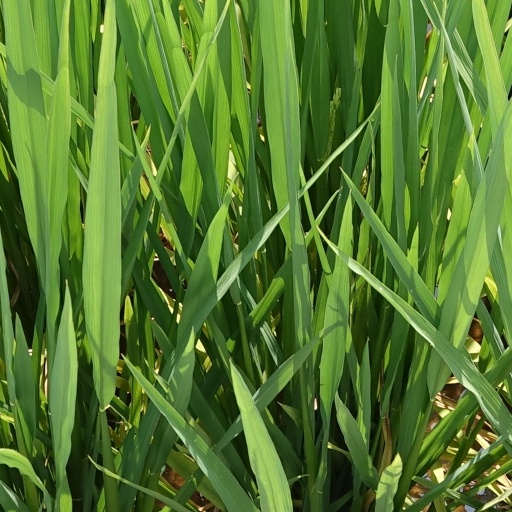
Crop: rice